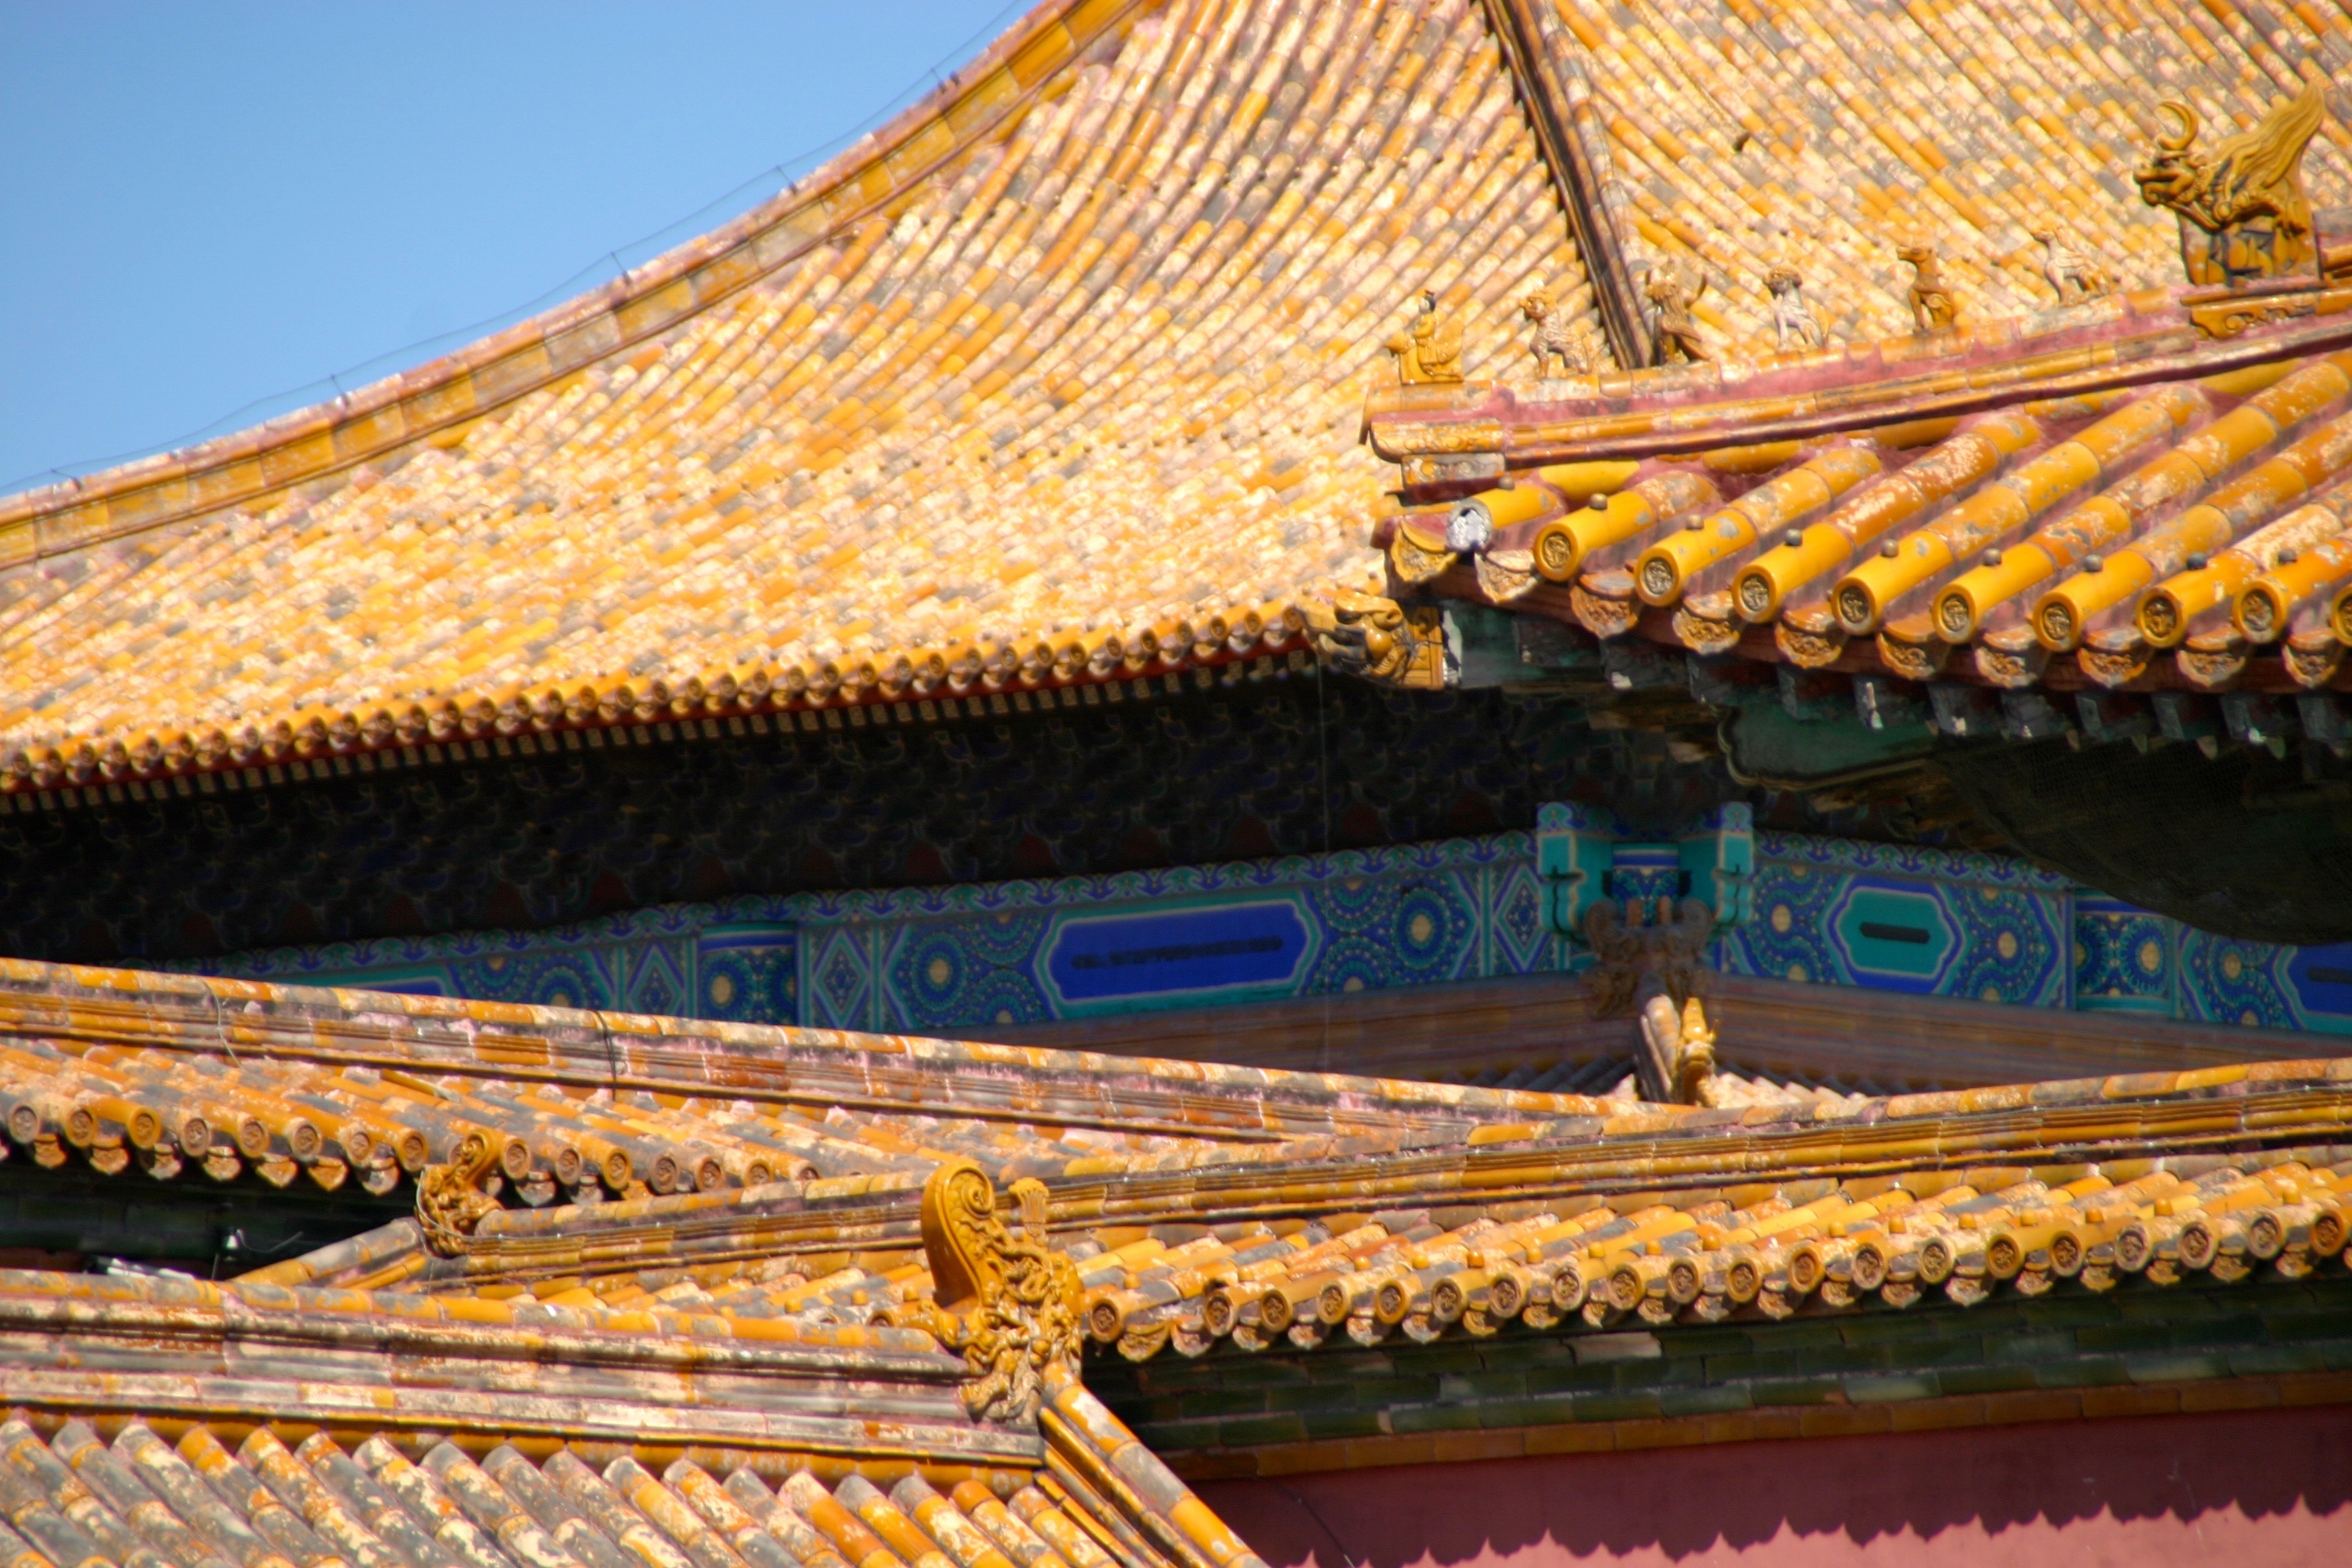
architecture, structure, roof, palace, place of worship, ornament, temple, beijing, dragon, china, chinese architecture, wat, forbidden city